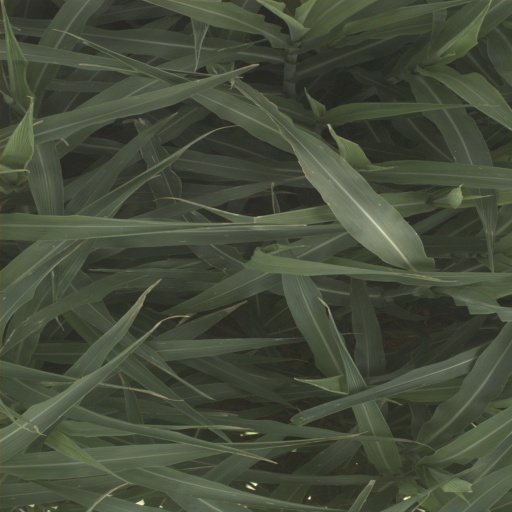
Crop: sorghum